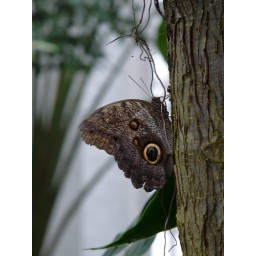
Owl butterfly &amp;quot; Caligo memnon&amp;quot; In captivity in the Butterfly house at Williamson Park Lancaster Lancashire England October 2009